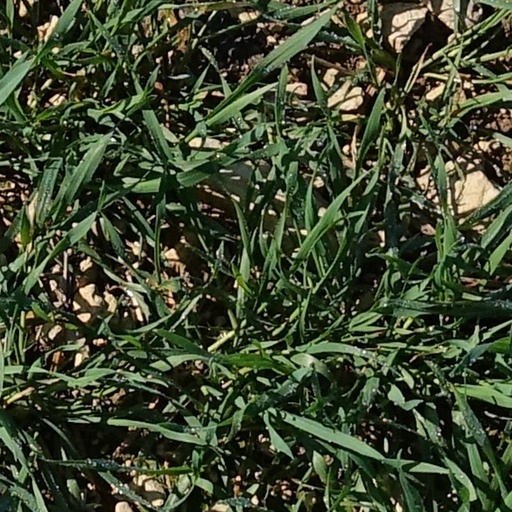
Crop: wheat